Mode 13h

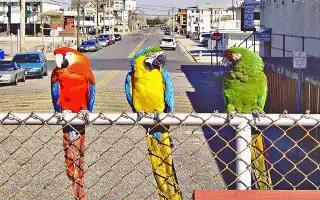
Simulated image as displayed using VGA mode 13h resolution and color abilities (aspect ratio not corrected).

Mode 13h is the standard 256-color mode on VGA graphics hardware introduced in 1987 with the IBM PS/2. It has a resolution of pixels. It was used in computer games and art/animation software of the late 1980s and early to mid-1990s. "13h" refers to the number of the mode in the VGA BIOS. The "h" stands for hexadecimal.